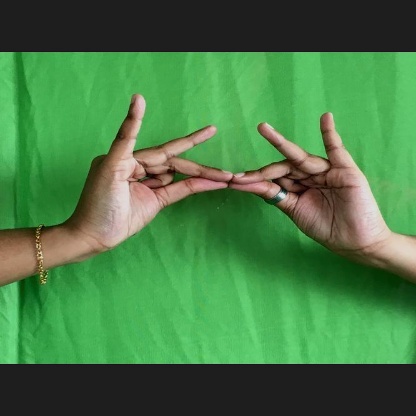
Mudra: Sakata